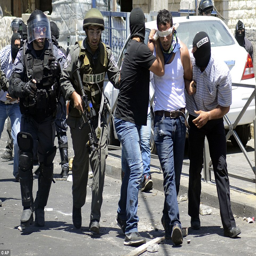
police officers detain a man during clashes